Moons of Jupiter

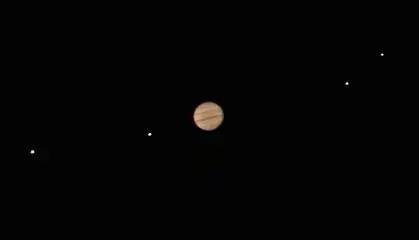
Jupiter and the Galilean moons as seen through a Meade LX200 telescope

Chinese historian Xi Zezong claimed that the earliest record of a Jovian moon (Ganymede or Callisto) was a note by Chinese astronomer Gan De of an observation around 364 BC regarding a "reddish star". However, the first certain observations of Jupiter's satellites were those of Galileo Galilei in 1609. By January 1610, he had sighted the four massive Galilean moons with his 20× magnification telescope, and he published his results in March 1610.